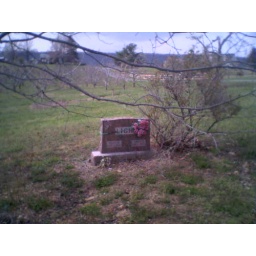
The site of Pitzers Chapel up the hill from my grandmothers house in Arden,WV.